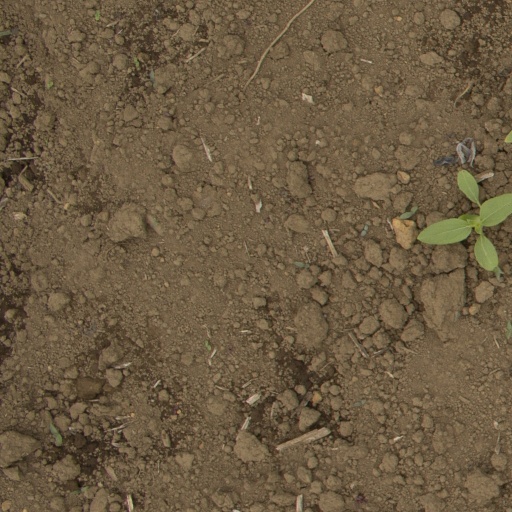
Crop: Jerusalem artichoke